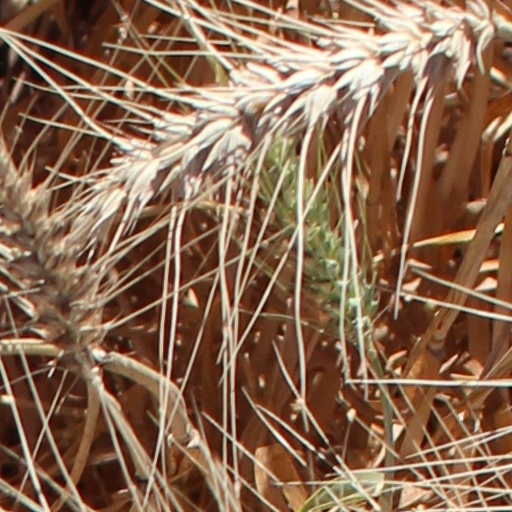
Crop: wheat